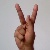
The image shows a hand gesture representing the letter 'K' in Indian Sign Language.